List of Hot R&B Singles number ones of 1992

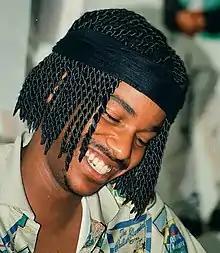
Teenaged singer Tevin Campbell "(pictured in 1996)" had two number ones in 1992.

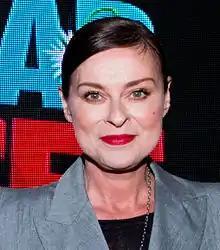
"All Woman" was a chart-topper for British singer Lisa Stansfield "(pictured in 2014)".

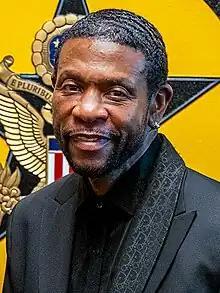
Keith Sweat "(pictured in 2023)" spent two weeks at number one with "Keep It Comin'".

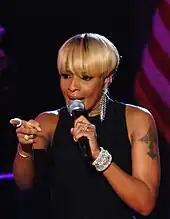
Mary J. Blige "(pictured in 2009)" gained her first number one with "You Remind Me".

a. As of 2024, "Billboard"s website shows the number one for this week as "If I Ever Fall in Love" by Shai, but this does not match what was printed in the magazine in 1992.